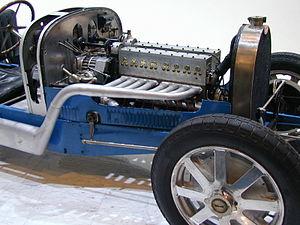
Les succès en course de Bugatti s’étalent essentiellement de fin 1925 à 1939, avec divers modèles.
La Bugatti Type 45 est une voiture de Grand Prix automobile du constructeur automobile français Bugatti, produite entre 1928 et 1930 par Ettore Bugatti et son fils Jean Bugatti. Motorisée par un moteur 16 cylindres de la marque, elle est déclinée en version routière Grand Sport Bugatti Type 47.